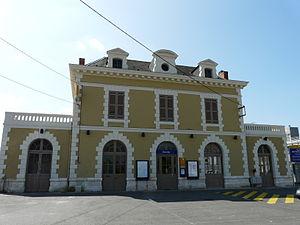
Le bâtiment de la gare de Montpon-Ménestérol, Dordogne, France.
La gare de Montpon-Ménestérol est une gare ferroviaire française de la ligne de Coutras à Tulle, située sur le territoire de la commune de Montpon-Ménestérol, à proximité du centre ville, dans le département de la Dordogne en région Nouvelle-Aquitaine.